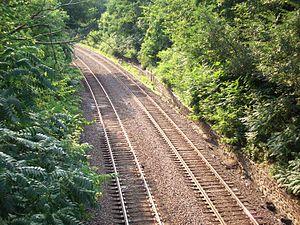
La seconde bataille d'Independence est un engagement mineur de la guerre de Sécession, les 21-22 octobre 1864, centré à Independence, dans le Missouri, avec certains des combats les plus féroces se déroulant sur l'actuelle place de la Paix des Nations Unies ; le « dépôt ferroviaire Harry Truman » ; la résidence de George Caleb Bingham, le temple de l'église de la communauté du Christ, l'auditorium et l'« église en pierre »; et le siège de l'Église du Christ. La seconde bataille d'Independence est en fait deux batailles séparées, la première journée où l'armée de Price repousse l'armée de Blunt vers l'ouest, en dehors d'Independence, et le deuxième jour, où la cavalerie de Pleasonton repousse l'armée de Price vers l'ouest, en dehors d'Independence.